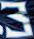
Number: 3